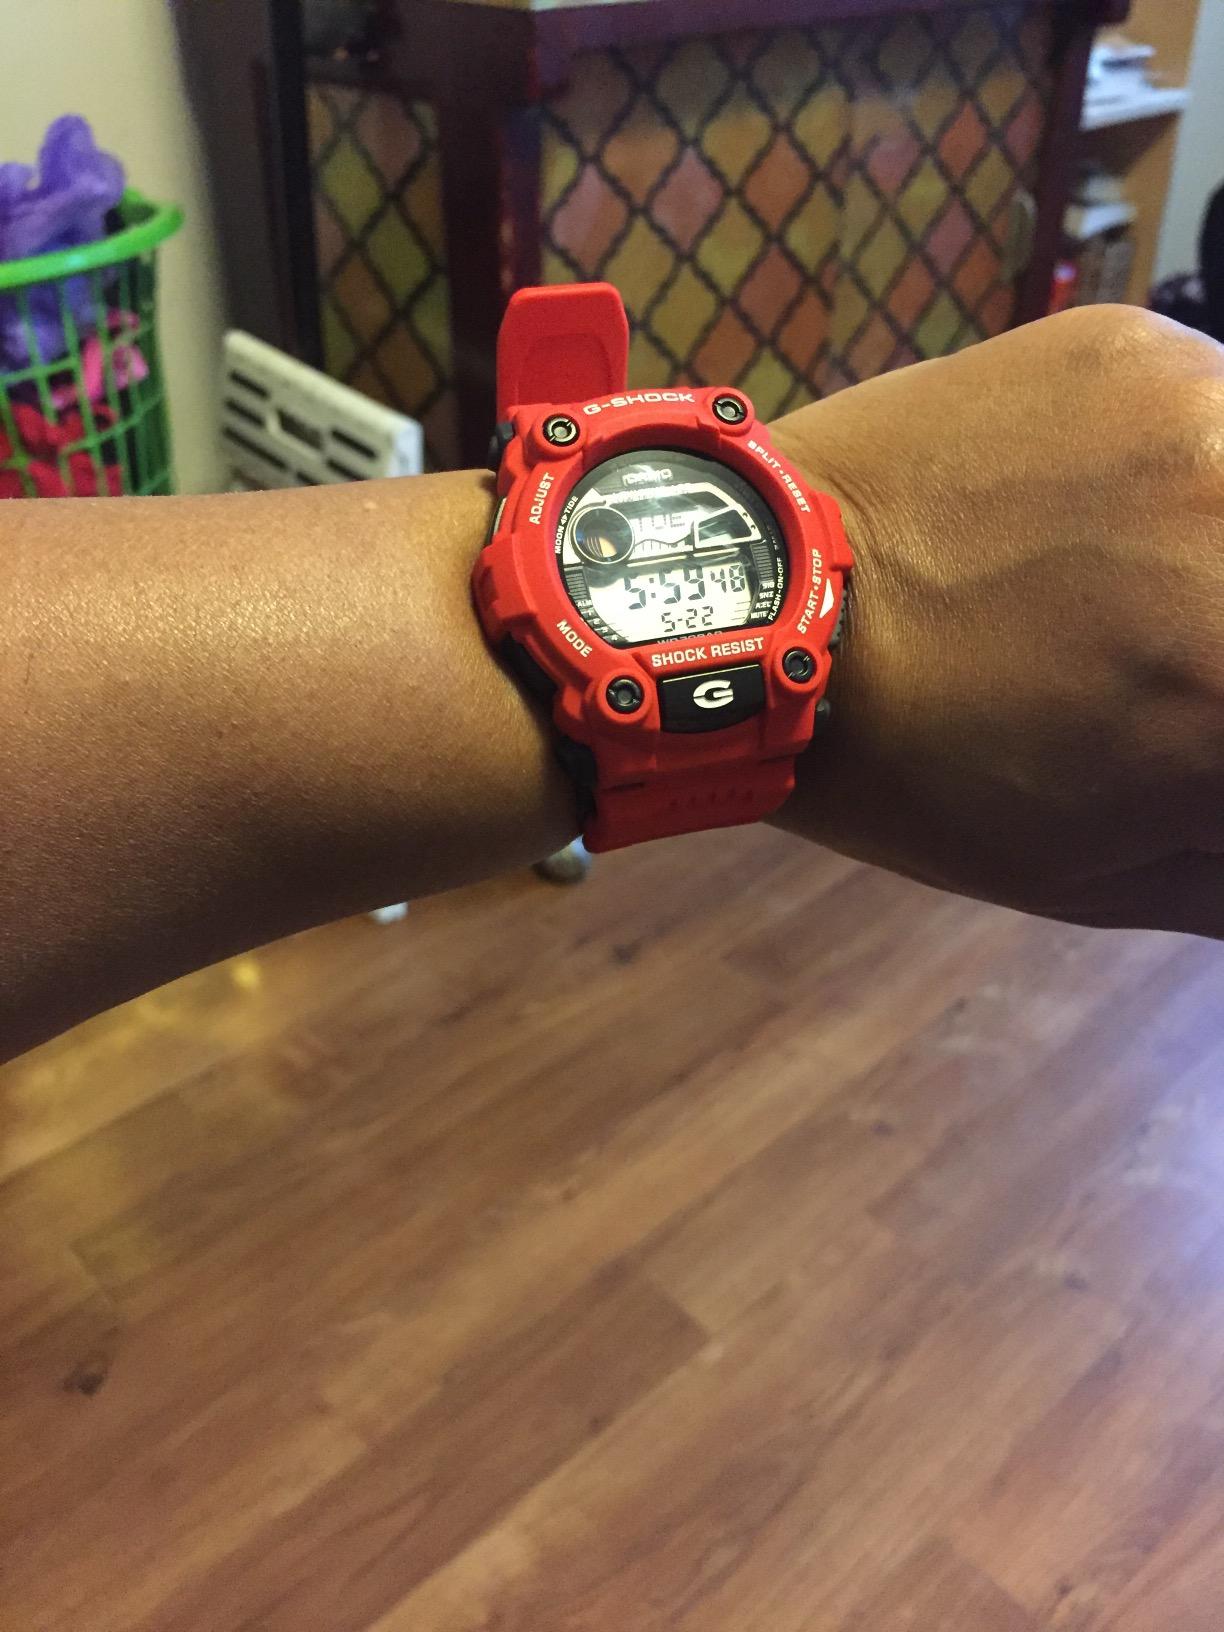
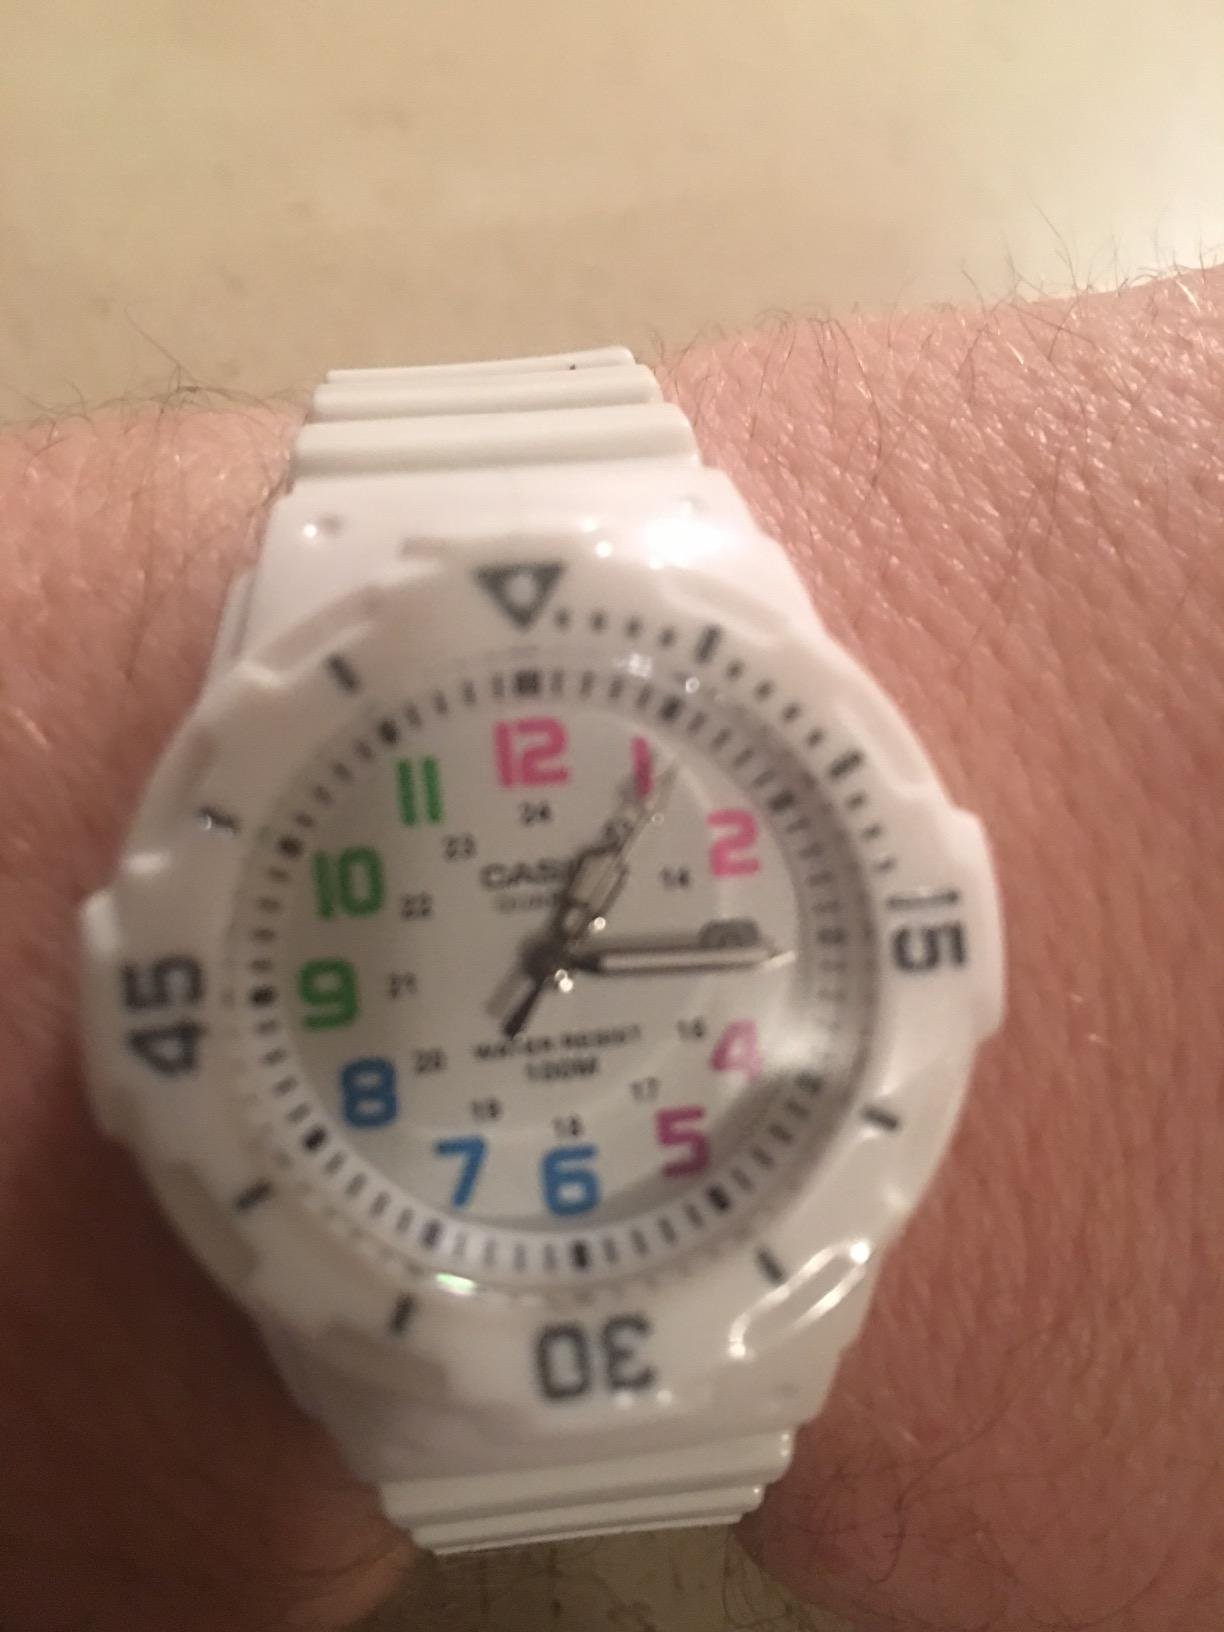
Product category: accessories_watch
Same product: no